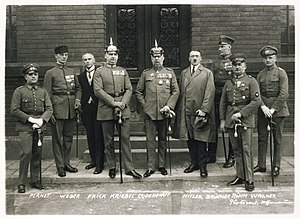
NSDAP / Oprindelse 1919 – 1925 / Ølstuekuppet
Partilederen Adolf Hitler og generalen Erich Ludendorff (i pigghjelm, ved siden af) sammen med blandt andre SA-mannen Ernst Röhm (foran til højre) i München 1924 i forbindelse med retssagen om ølstuekuppet 9. november 1923.